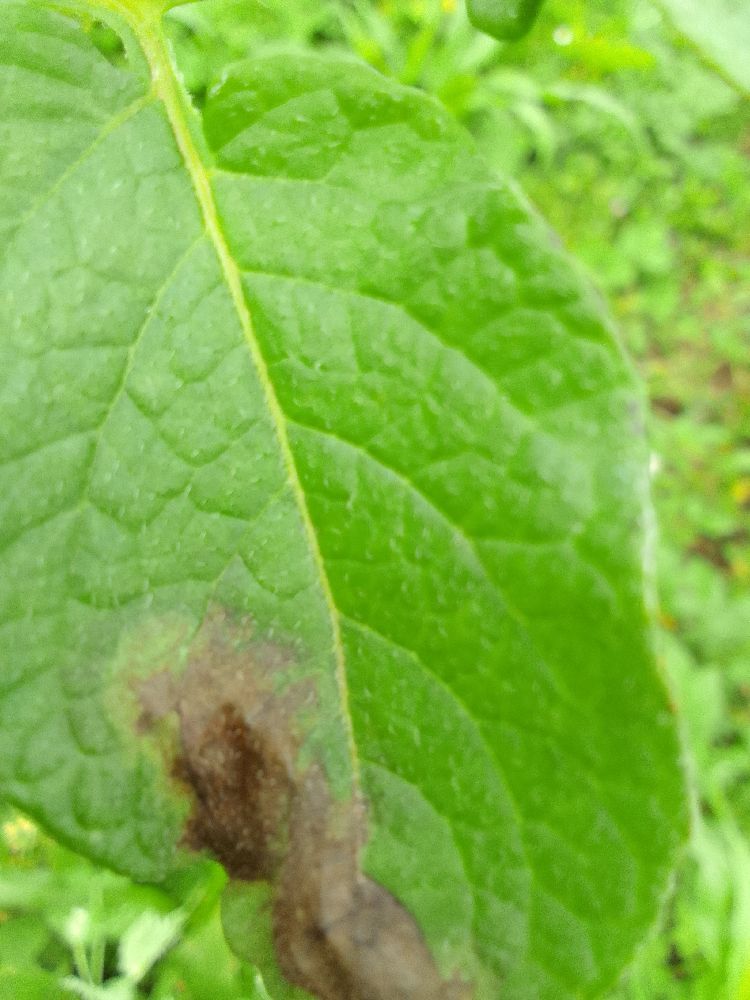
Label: Late blight